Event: Nepal Earthquake
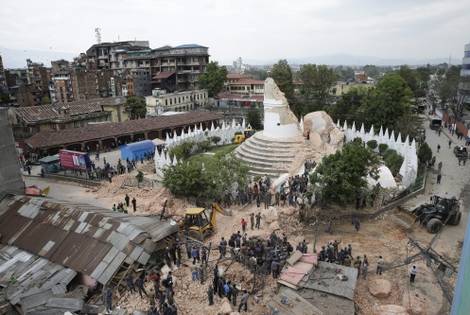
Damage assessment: damage